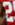
Number: 2